Laminin

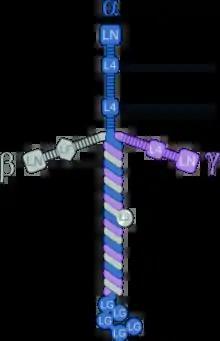
Illustration of the laminin-111 complex depicting the domain organization.

Laminins are a family of glycoproteins of the extracellular matrix of all animals. They are major constituents of the basement membrane, namely the basal lamina (the protein network foundation for most cells and organs). Laminins are vital to biological activity, influencing cell differentiation, migration, and adhesion.